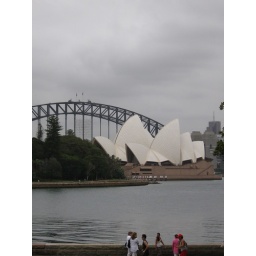
The opera house in the lap of the harbour bridge